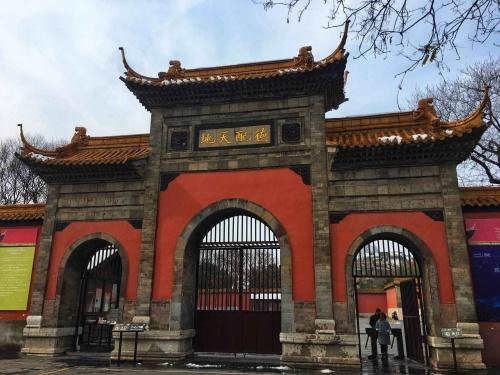
地标名称：朝天宫
所在城市：南京市·秦淮区